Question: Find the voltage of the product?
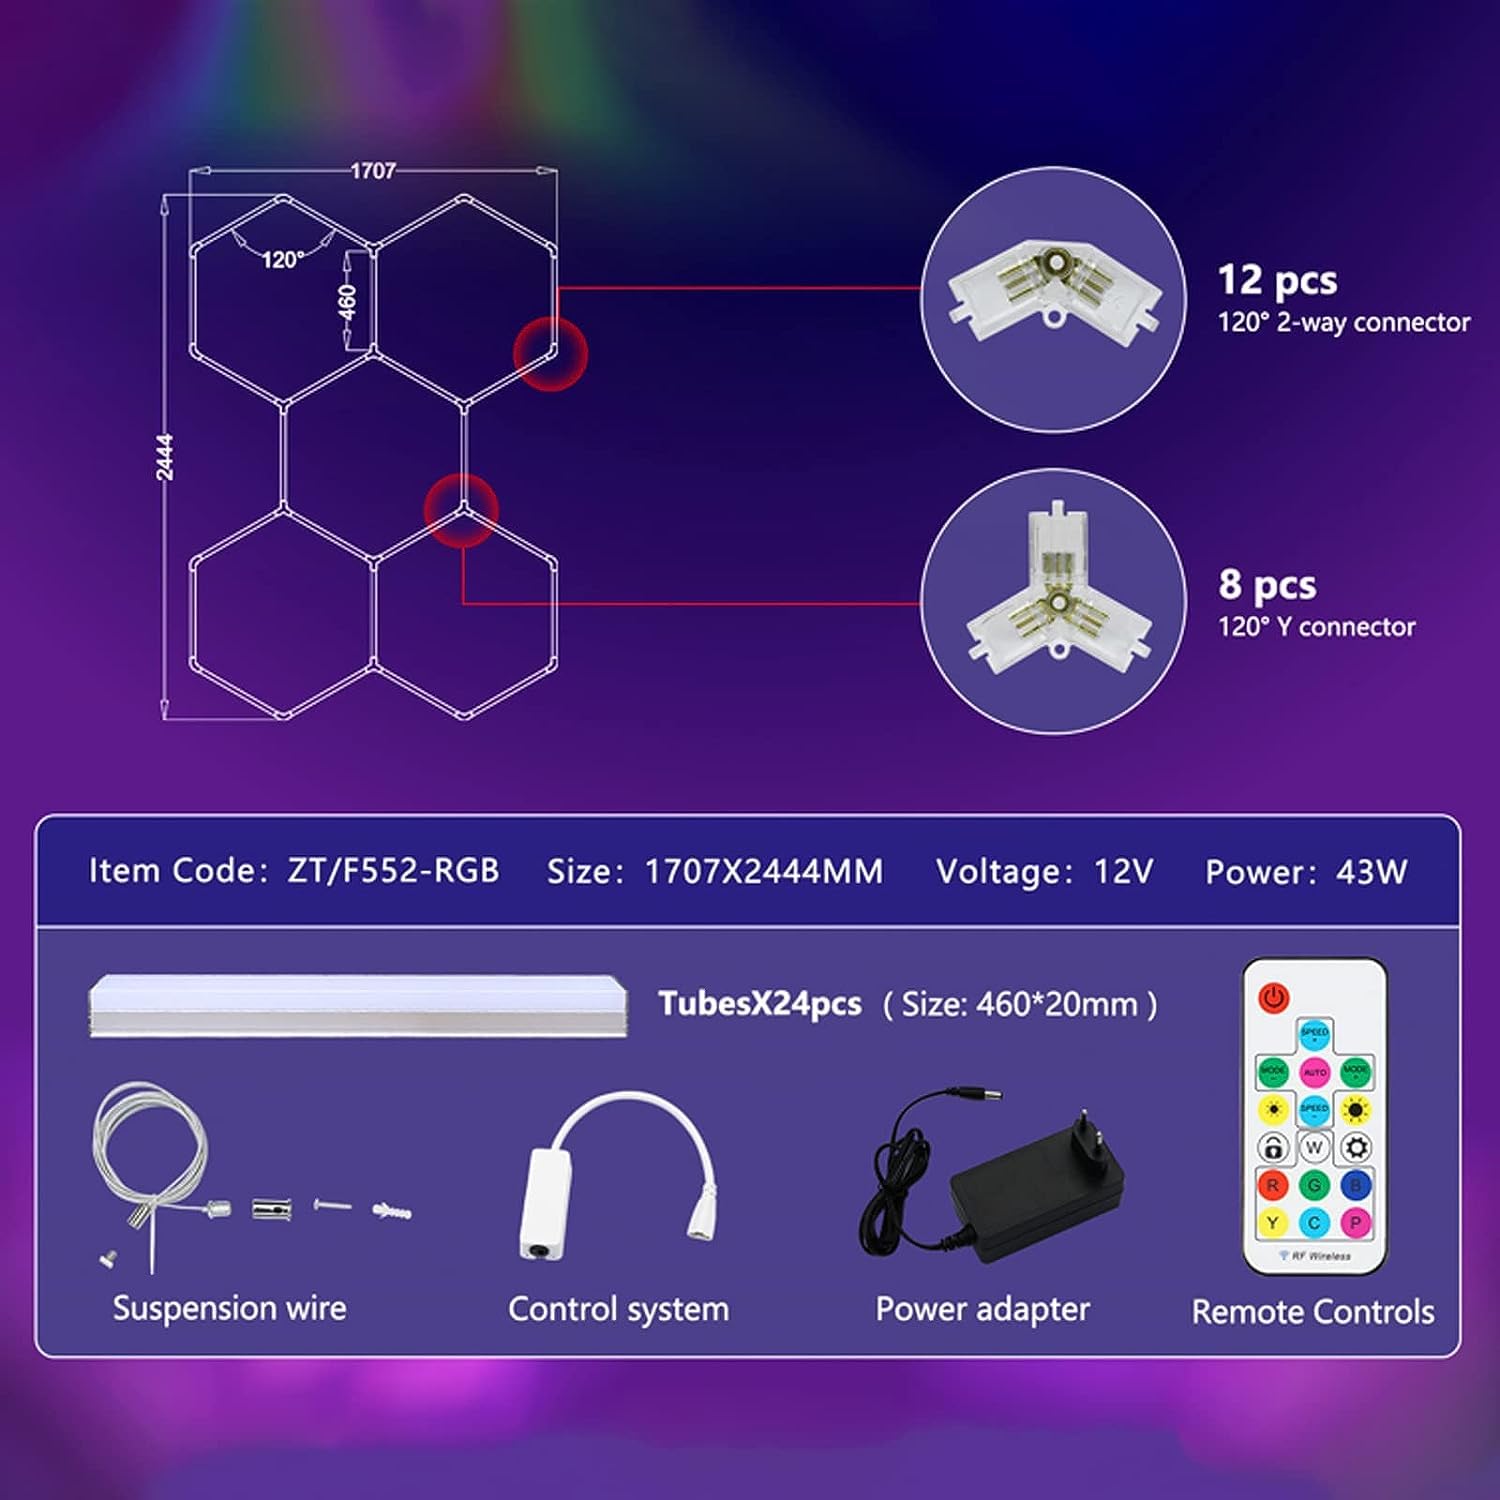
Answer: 12.0 volt